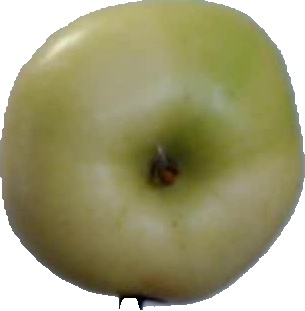
Label: apple_6